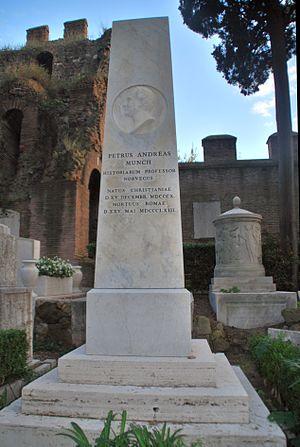
Peter Andreas Munch est un historien norvégien connu pour ses travaux sur la Préhistoire et le Moyen Âge norvégien et pour son travail monumental Det norske Folks Historie qui recouvre l'histoire de la Norvège de la Préhistoire jusqu'en 1397.